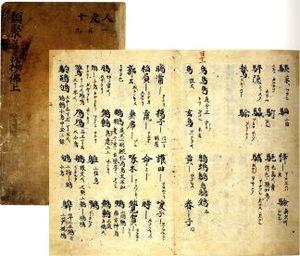
Le terme « Trésor national » est utilisé depuis 1897 pour désigner les biens les plus précieux du patrimoine culturel du Japon